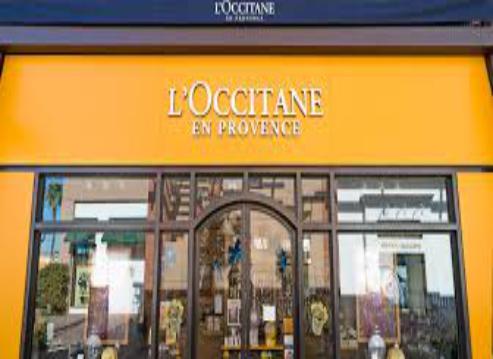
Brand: L'Occitane en Provence
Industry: Necessities